Worship services of the Church of Jesus Christ of Latter-day Saints

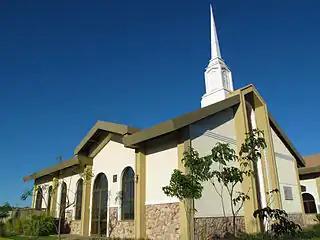
Meetinghouse in Uruguaiana, Rio Grande do Sul, Brazil

Sunday School classes are separated into adult and youth courses. Historically, adult Sunday School courses have been grouped by topic, with new members and visitors having the option to attend an introductory class. In congregations with a diverse membership, classes might be organized in which the approved courses are taught in a variety of languages. When necessary, wireless headphones are made available so that the discussion can be translated into other languages.